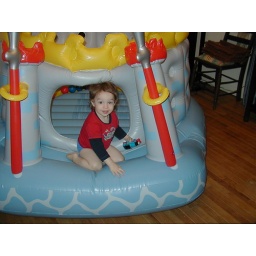
We had to push the &amp;quot;extendo&amp;quot; dining room table back into the credenza form to make room for the castle in our dining room.